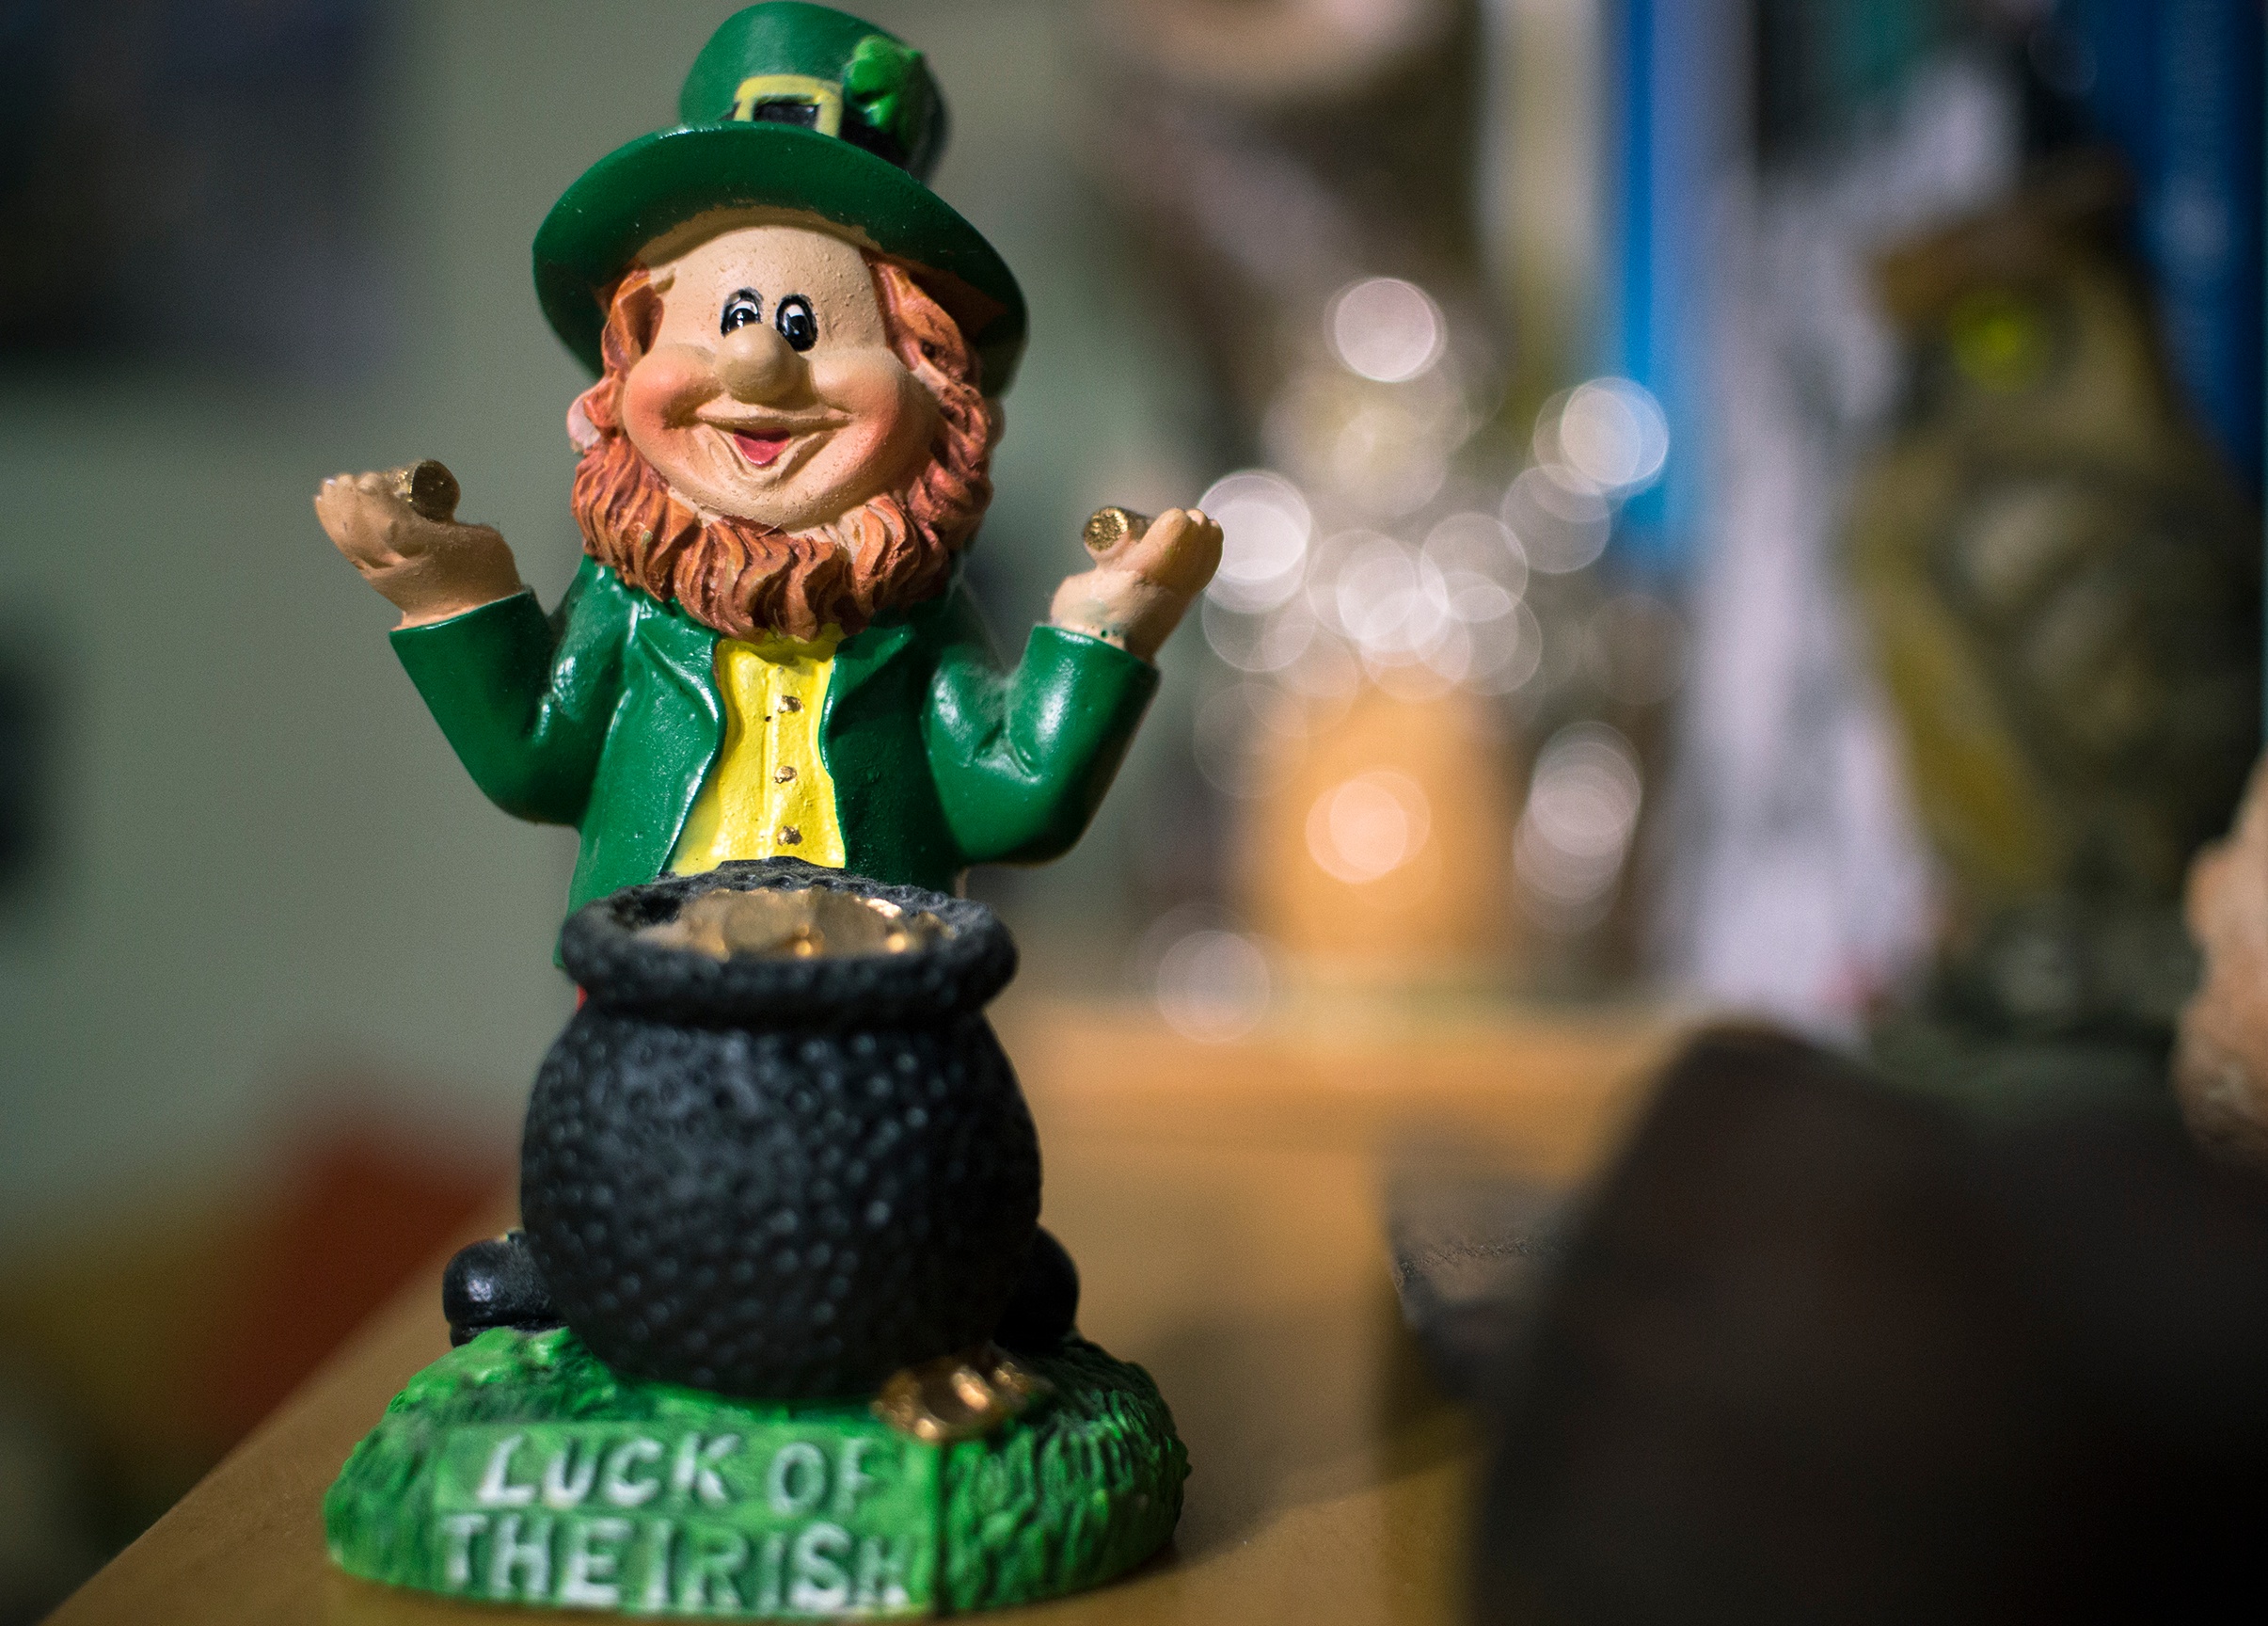
monument, statue, green, toy, figurine, action figure